Carotene

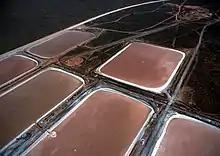
Algae farm ponds in Whyalla, South Australia, used to produce β-carotene

Carotenes are produced in a general manner for other terpenoids and terpenes, i.e. by coupling, cyclization, and oxygenation reactions of isoprene derivatives. Lycopene is the key precursor to carotenoids. It is formed by coupling of geranylgeranyl pyrophosphate and geranyllinally pyrophosphate.